Six Degrees of Separation from Lilia Cuntapay

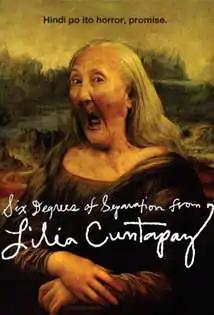
Original poster

Six Degrees of Separation from Lilia Cuntapay is a 2011 Philippine mockumentary independent feature film starring Lilia Cuntapay which is written and directed by Antoinette Jadaone.